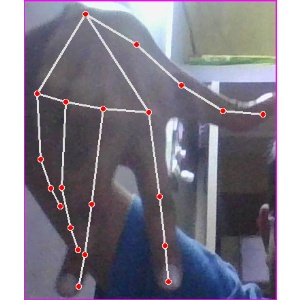
अक्षर: ग